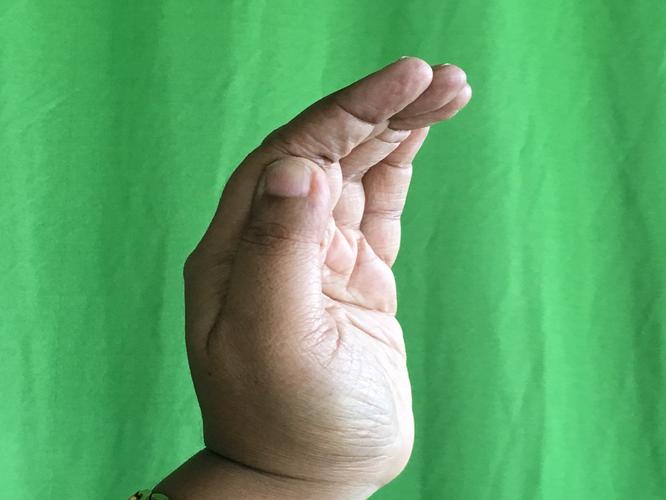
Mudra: Sarpasirsha
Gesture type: single_hand